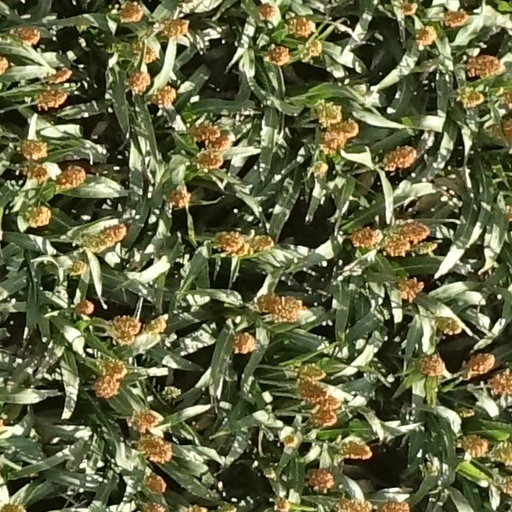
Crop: sorghum